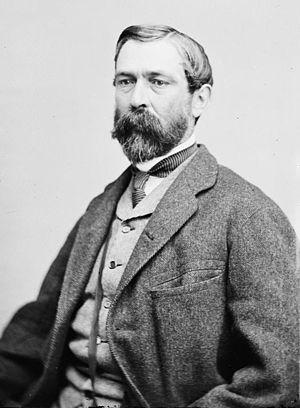
La bataille de Yelow Bayou s'est déroulée le 18 mai 1864 dans la paroisse d'Avoyelles, en Louisiane entre les forces de l'Union et confédérées. Après avoir appris la présence de forces confédérées dans le Yellow Bayou, le brigadier général Joseph A. Mower reçoit l'ordre de stopper leur progression. Les forces de l'Union attaquent ensuite les confédérés et les repoussent vers leur ligne principale. Les confédérés contre-attaquent ensuite, obligeant les forces de l'Union à retraiter, jusqu'à ce qu'elles repoussent finalement l'attaque confédérée. Cette action en « balancier » dure quelques heures, jusqu'à ce que le sol prenne feu, et les deux côtés sont forcés à battre en retraite.
Richard Scott Taylor est un général confédéré durant la guerre de Sécession. Il est le fils du président Zachary Taylor et de la première dame Margaret Taylor. Il est descendant d'Édouard III d'Angleterre.
Avant la guerre de Sécession, la Louisiane est un État esclavagiste, où les esclaves afro-américains constituent la majorité de la population au cours de la période coloniale française et espagnole du XVIIIᵉ siècle. Lorsque les États-unis acquièrent le territoire et que la Louisiane devient un État, l'institution de l'esclavage est implantée. En 1860, 47 % de la population de l'État est réduit en esclavage, mais l'État a aussi l'une des plus grandes populations libres noires des États-Unis. Une grande partie de la population blanche, en particulier dans les villes, soutient le droits des États du Sud et l'esclavage, tandis que les poches de soutien pour les États-Unis et son gouvernement existent dans les zones plus rurales.